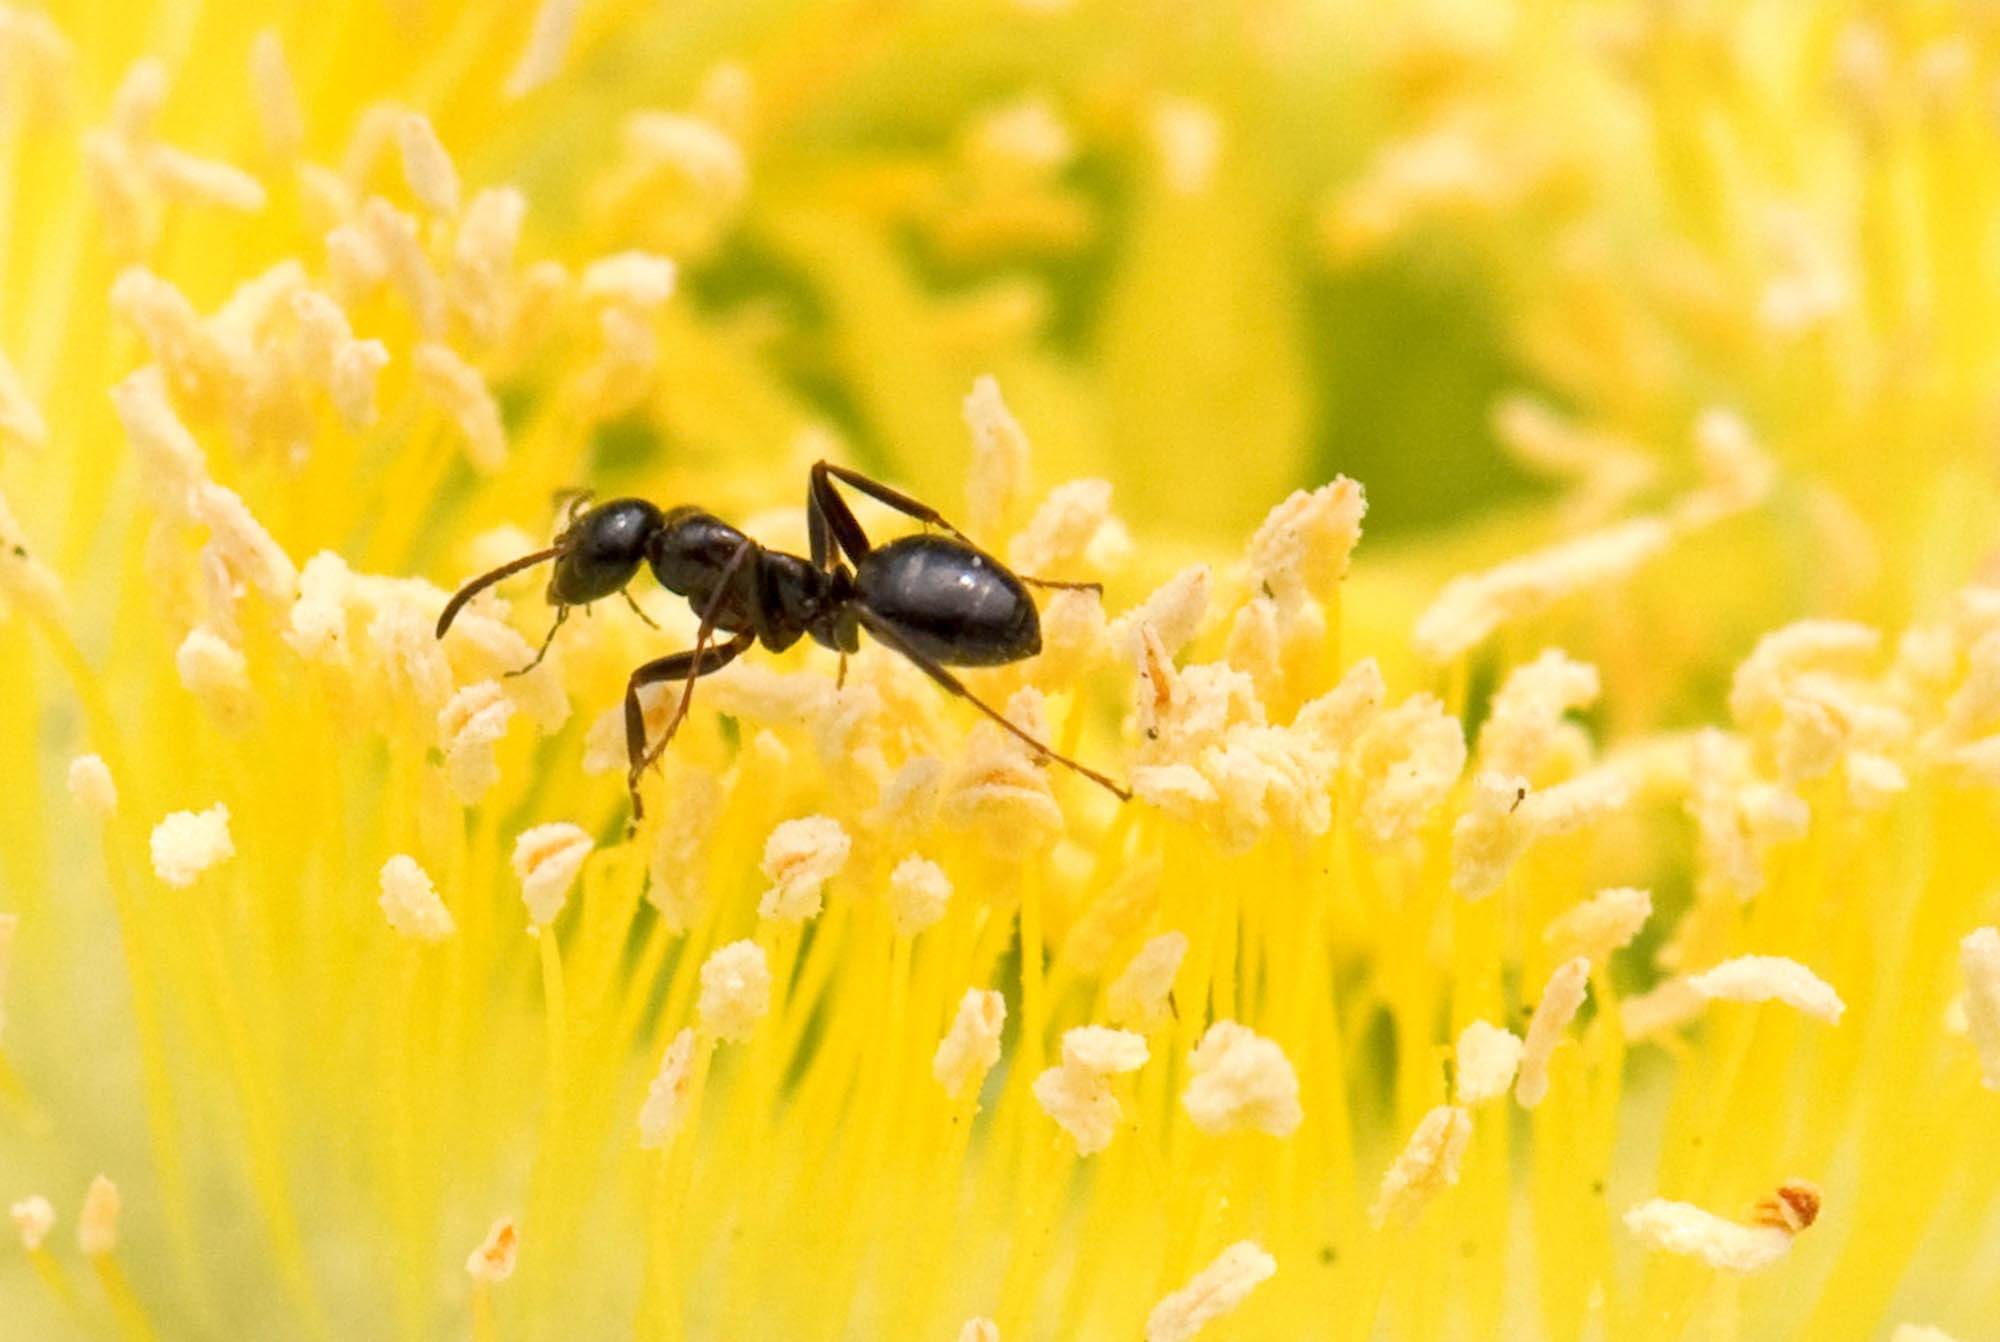
plant, photography, meadow, flower, petal, pollen, insect, yellow, fauna, invertebrate, close up, bee, ant, pest, bumblebee, nectar, macro photography, honey bee, membrane winged insect